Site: saxony
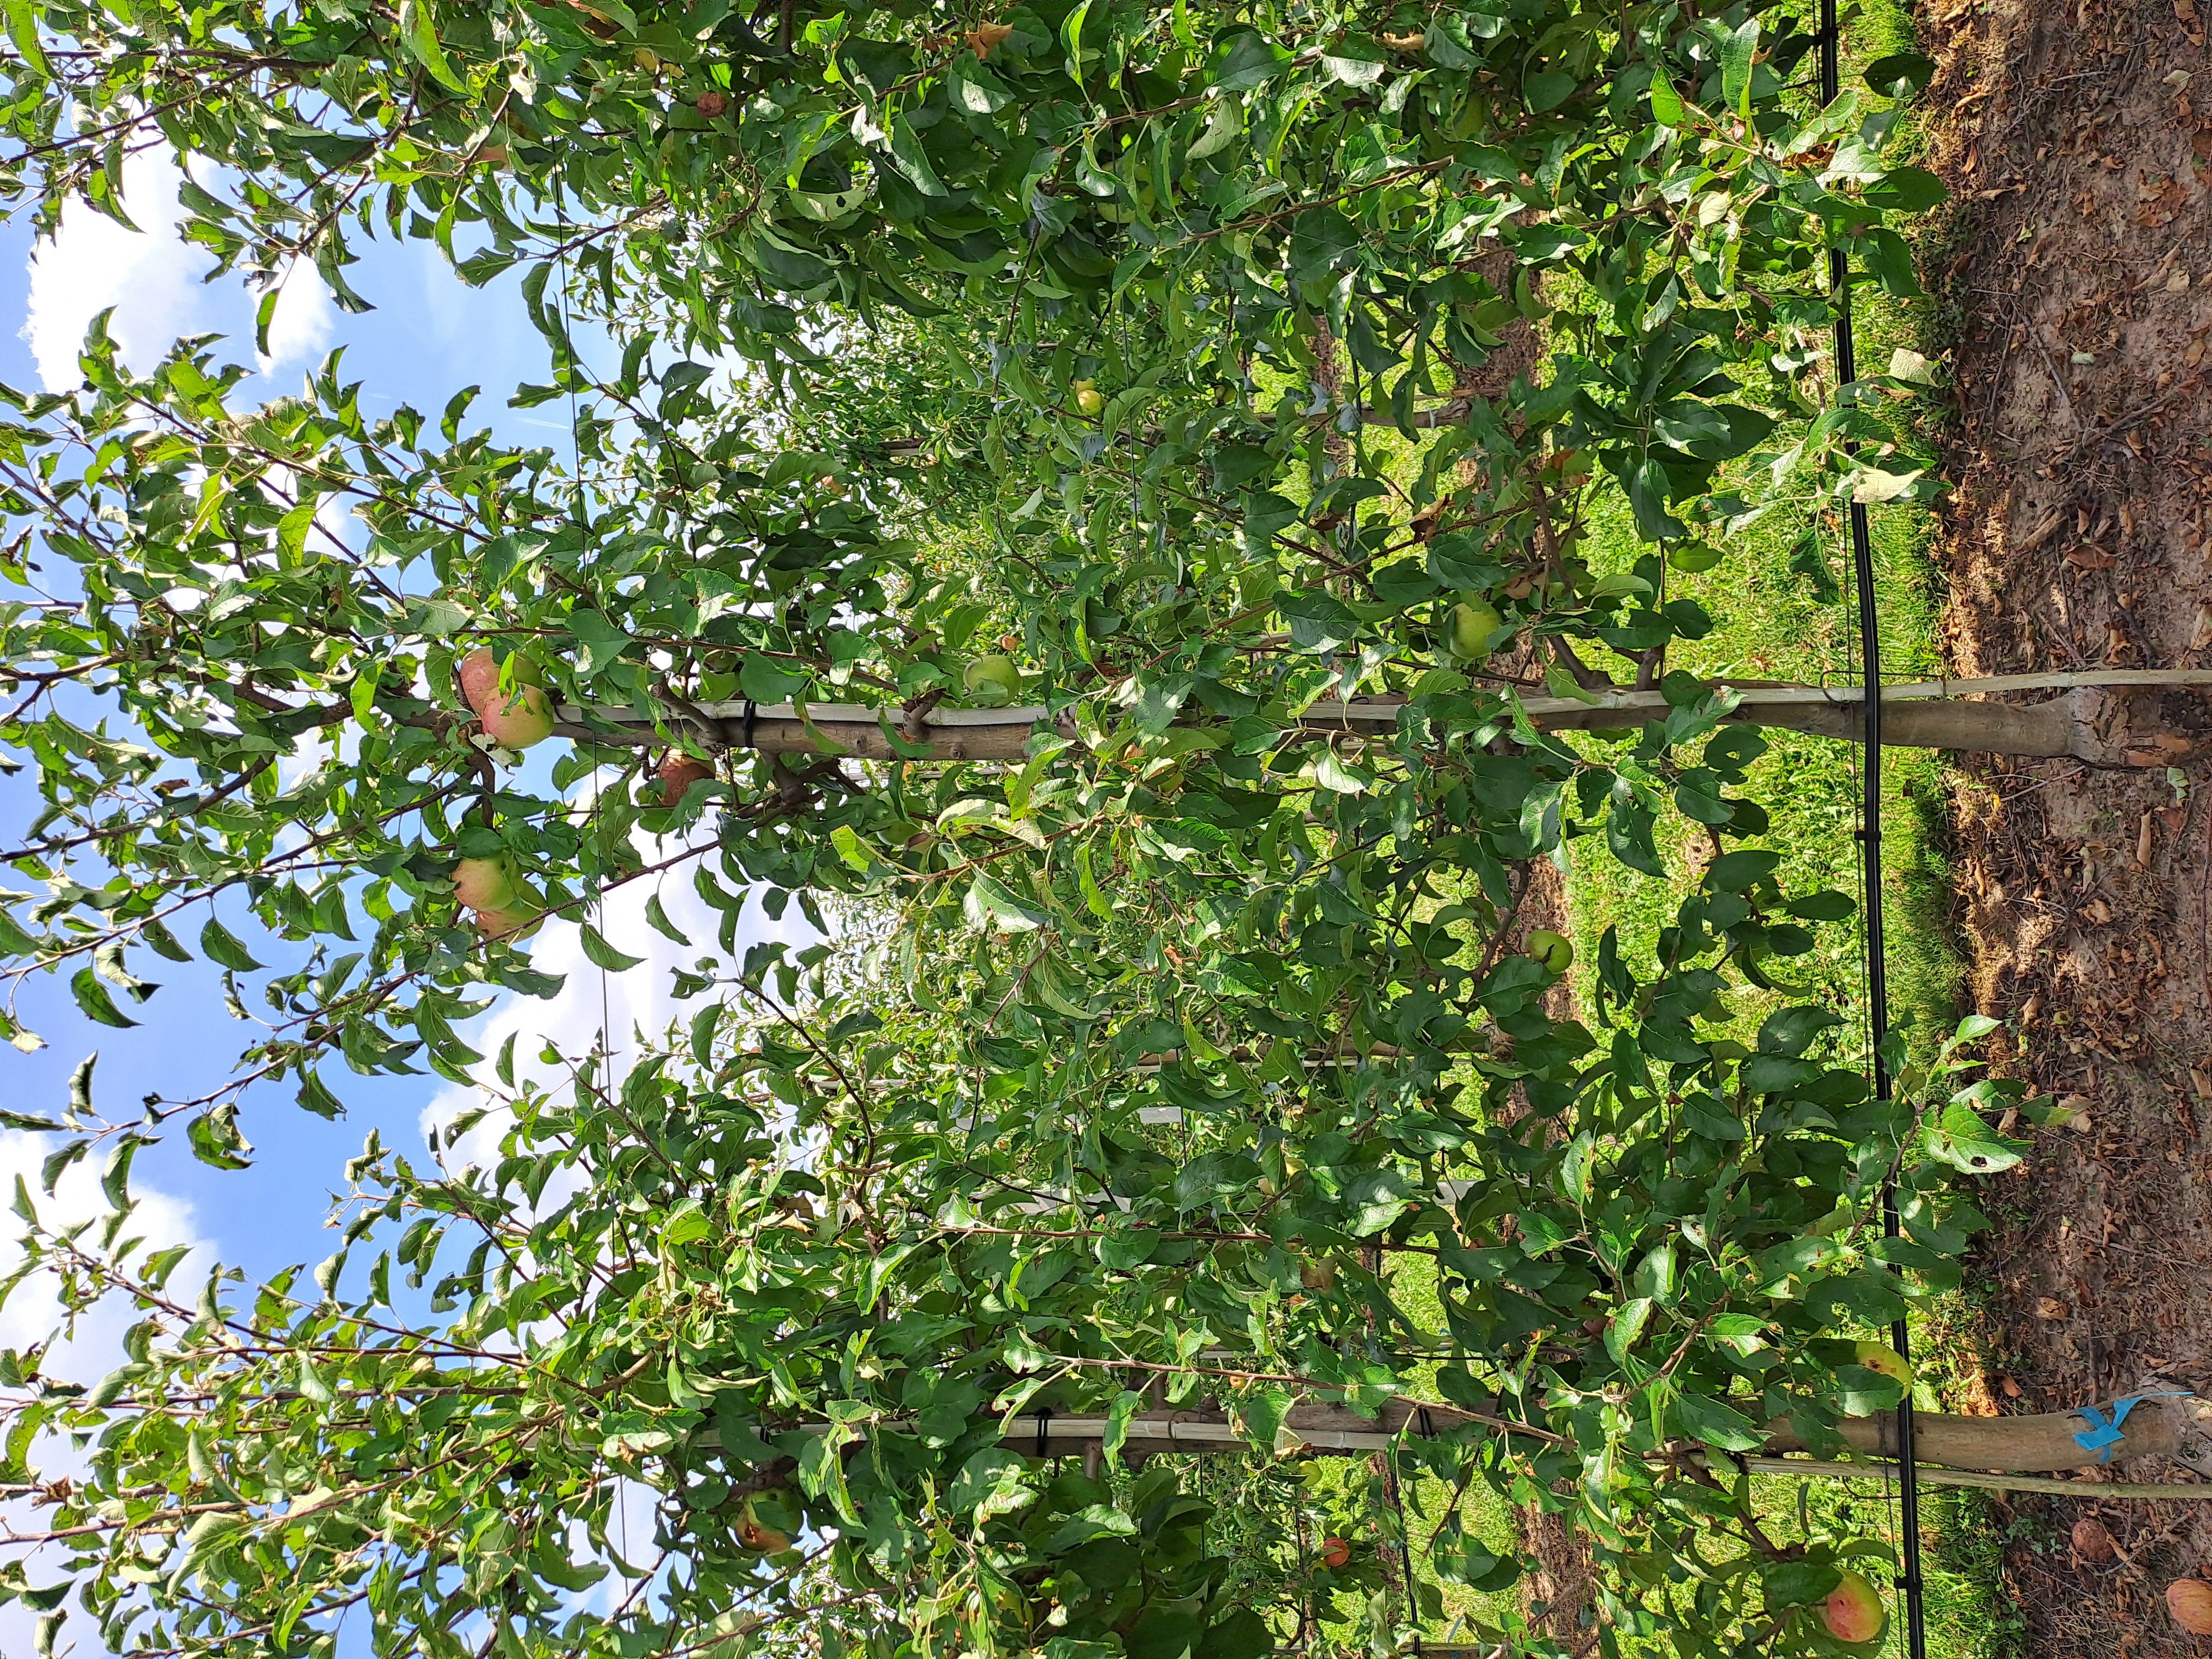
Growth stage (BBCH 85): Maturity of fruit and seed